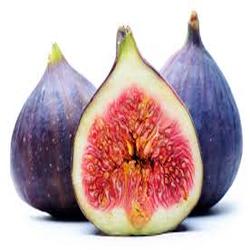
Label: Fig